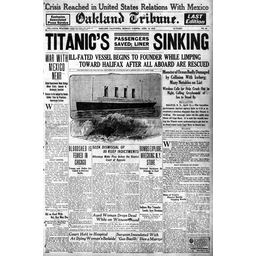
Label: paper